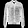
Label: Coat